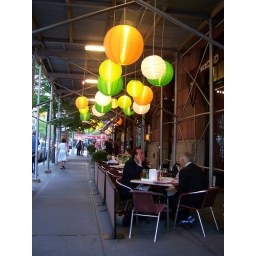
illuminated sidewalk cafe decoration while the building is clad in an ugly scaffolding.